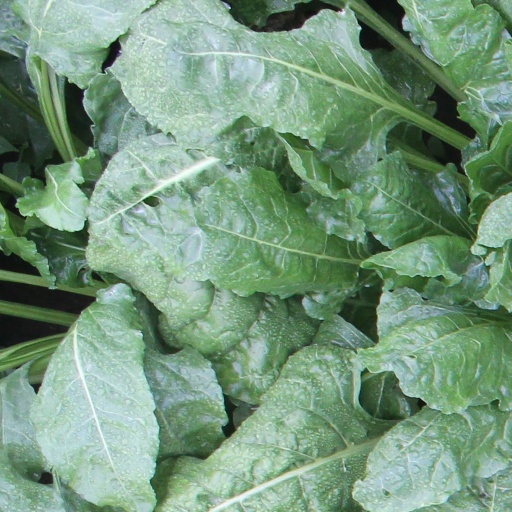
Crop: sugar beet